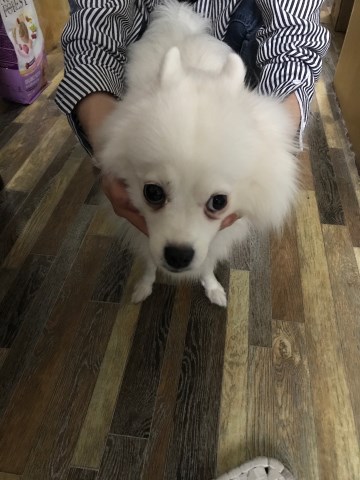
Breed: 1936-n000005-Pomeranian